Question: What color is the vegetation?
Tambaya: Menene launin  ciyayin?
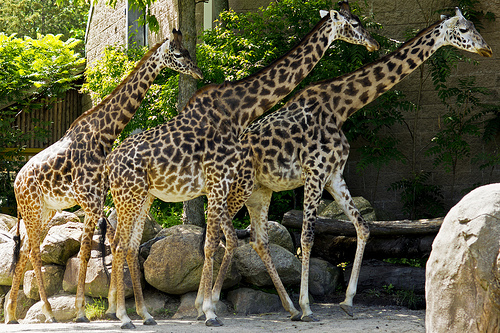
Answer: Green.
Amsa: Kore.